Theatre in Birmingham

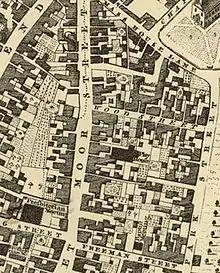
The Moor Street Theatre, marked as the "Play House", on Samuel Bradford's 1751 map of Birmingham

It was in the 1740s that Birmingham emerged as the home of a distinctive theatrical tradition, which had become well-established by 1750. The town's first permanent theatre was the Moor Street Theatre, which opened in 1740. Though not purpose-built, this was a substantial structure with boxes, a pit, a balcony, two galleries, and significant backstage machinery. This new venue brought a major increase in the quality of drama presented in the town. It was managed during the 1740s by John Ward, whose background lay not with provincial strolling players but with London's fashionable Lincoln's Inn Fields Theatre and Theatre Royal, Drury Lane, and with the Aungier Street Theatre in Dublin. The Moor Street Theatre featured notable cast-members – David Garrick himself performed at Moor Street in the 1740s – and presented a credible repertoire: the season for 1744 included Shakespeare's "Othello", "Julius Caesar" and "The Tempest", John Vanbrugh's "The Provok'd Wife", "Fair Rosamund" and "The Biter Bit", William Congreve's "Love for Love" and "The Mourning Bride", and John Rich's "The Spaniard Outwitted". Performances were given in costumes "proper to the play", reflecting the time and culture in which the drama was set, anticipating Garrick's later reforms at Drury Lane in London.